Reckless Romance

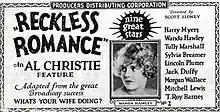
Advertisement

Reckless Romance is a 1924 American silent comedy film directed by Scott Sidney and starring T. Roy Barnes, Harry Myers, and Wanda Hawley.